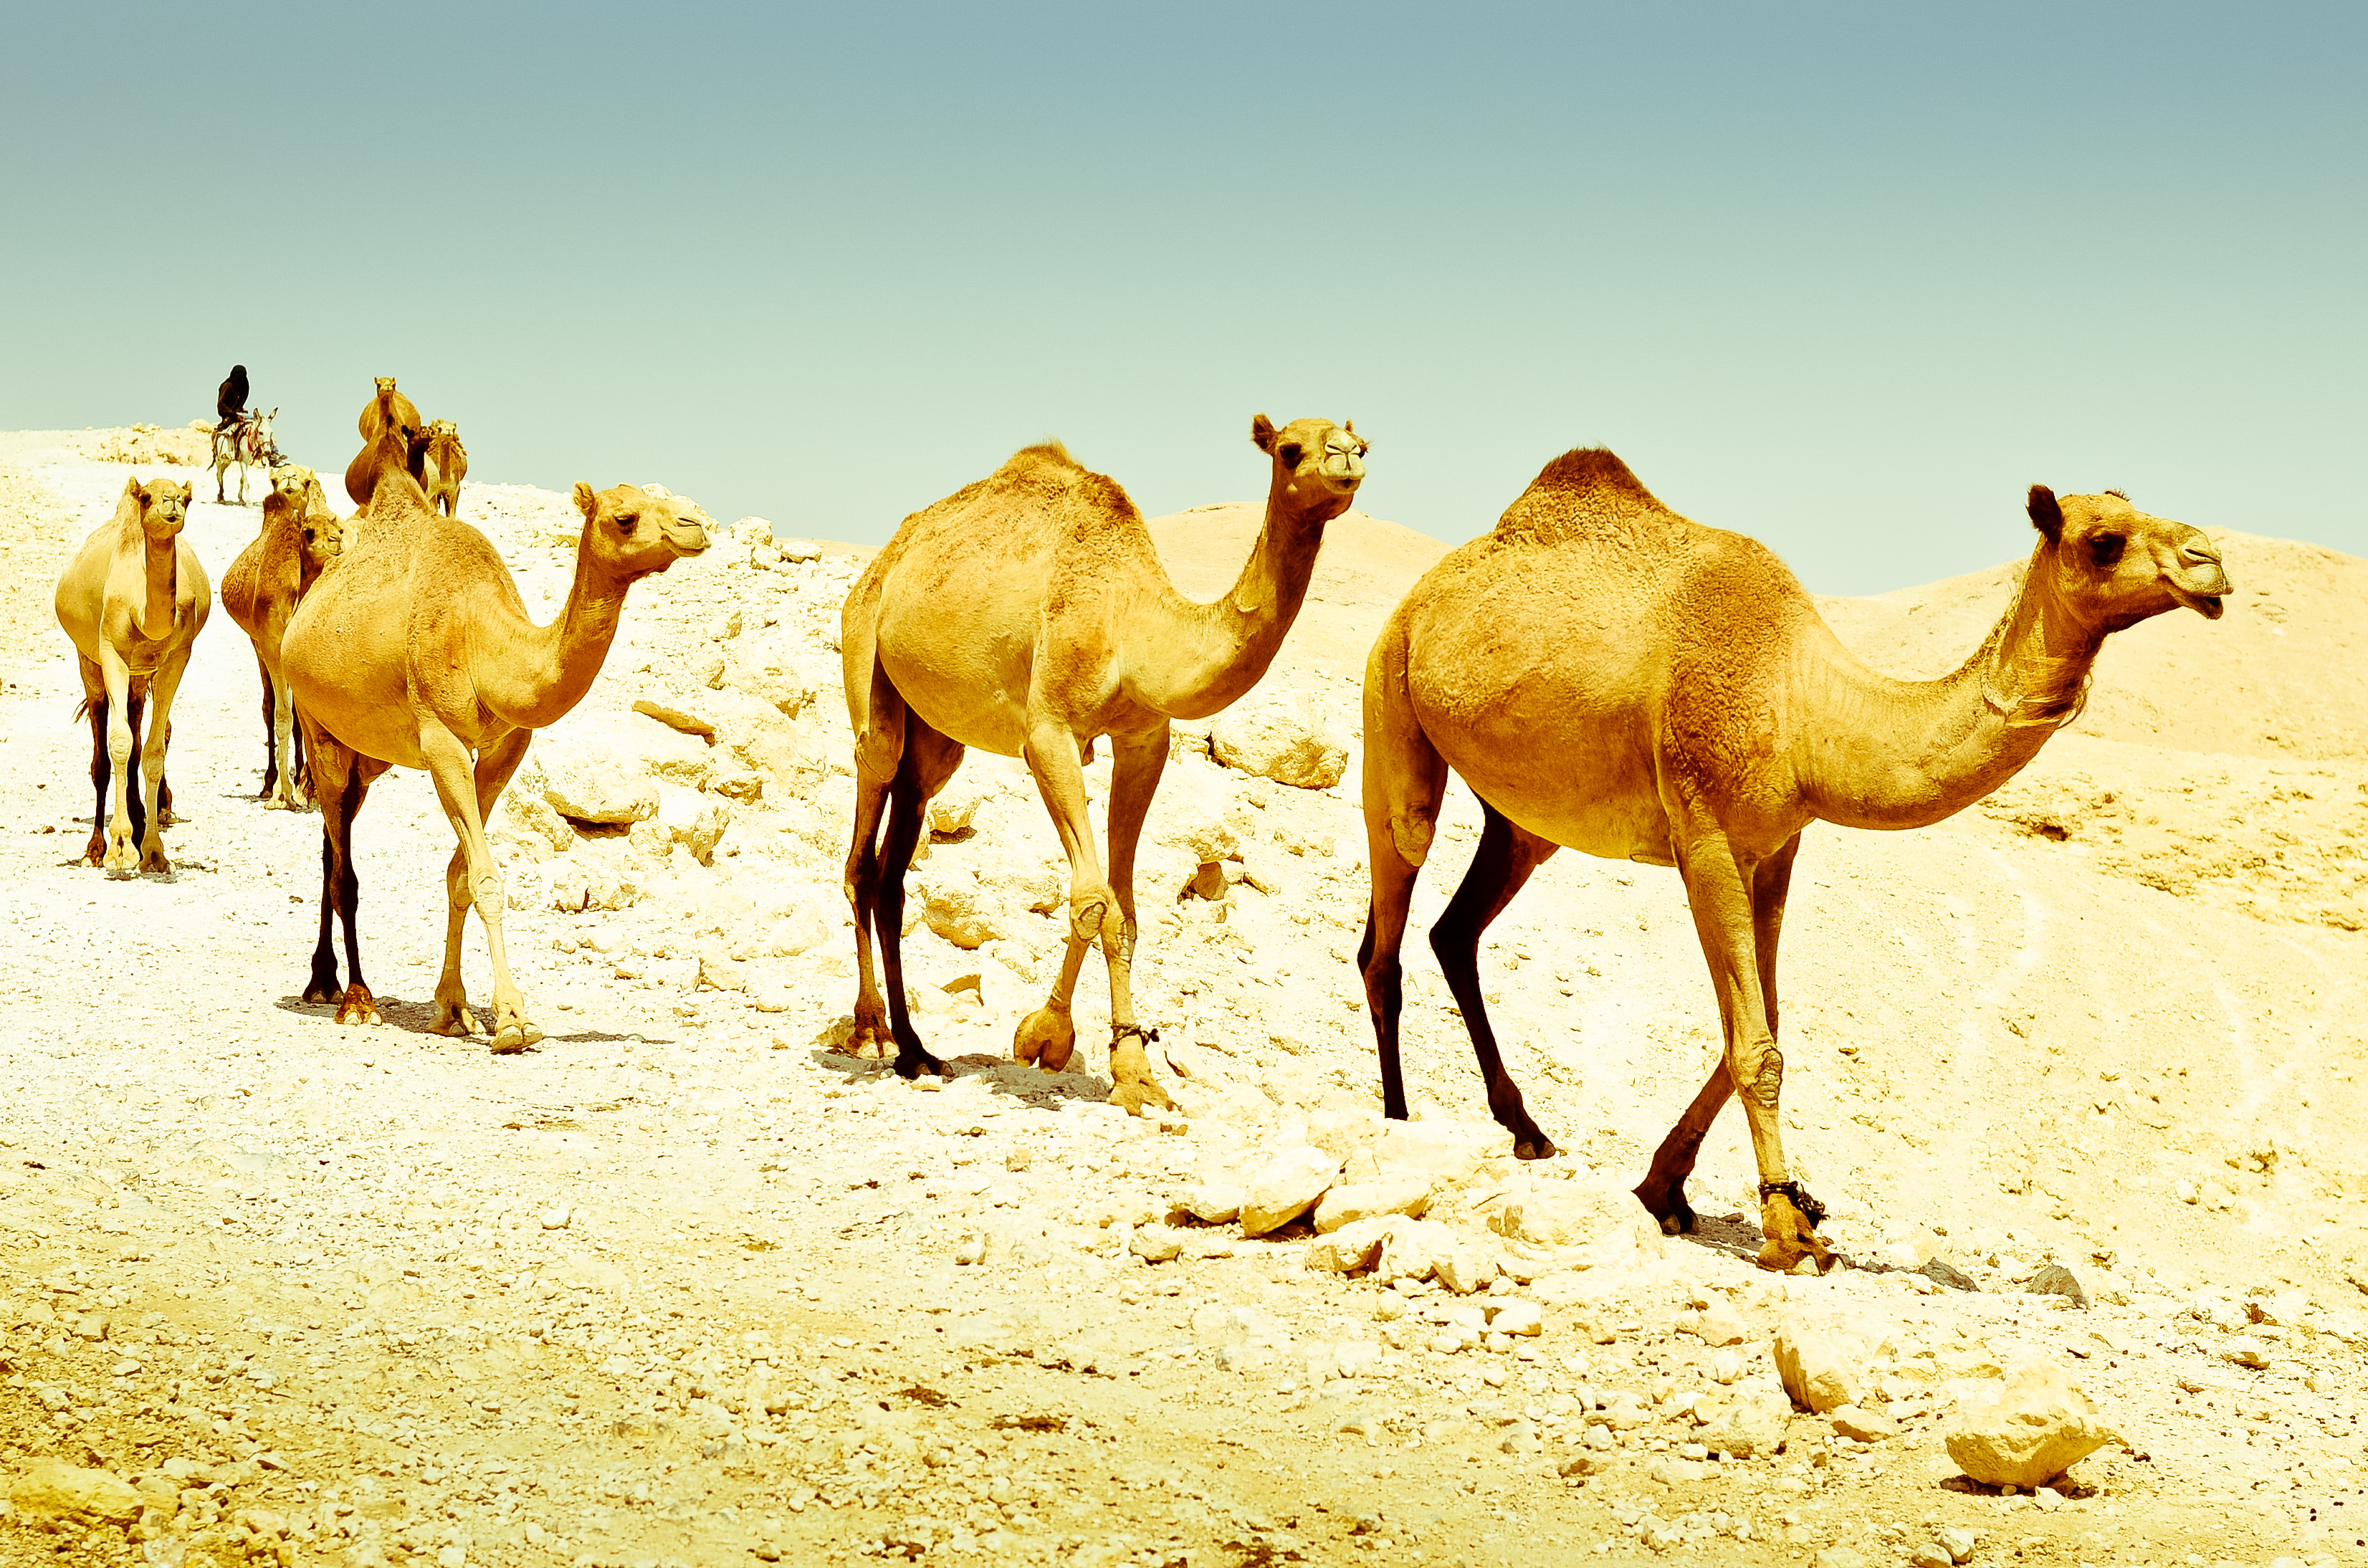
desert, camel, mammal, nikon, fauna, 50mm, camels, vertebrate, prime, d5100, israel, nikond5100, nikon50mm18g, vicuna, convoy, nationalgeographic, natural environment, camel like mammal, mustang horse, arabian camel